Opposing forces in the Polish September Campaign

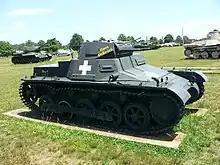
Panzer I tank

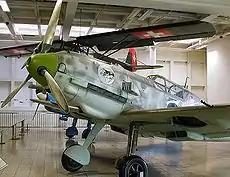
Bf 109E, advanced German fighter

The German military was collectively known as the Wehrmacht, and all three components had separate but related roles to play in the campaign. The firepower of a German infantry division far exceeded that of a Polish (as well as French and British) infantry division. The standard Heer infantry division on the eve of the Second World War included 442 machine guns, 135 mortars, 72 antitank guns, and 24 howitzers.